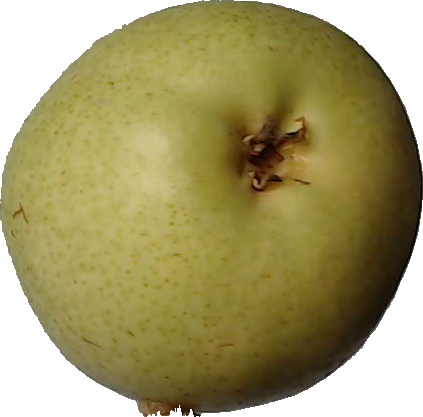
Label: pear_1